Kolkata Police

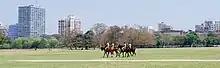
Officers of Kolkata mounted police riding across the Maidan Ground, Kolkata.

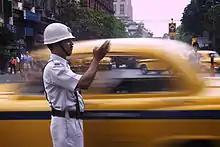
White uniformed Traffic Police directing traffic in Kolkata.

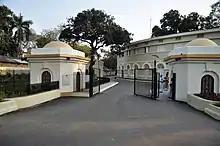
Police Training School, Kolkata

, Kolkata Police has ten divisions covering 91 police stations. It has a strength of 37,400 approximately and a territorial jurisdiction of . The commissioner is the chief of the Kolkata Police. The Commissioner is appointed by the Government of West Bengal and reports independently to the Home Minister of the State. The headquarters are at 18, Lalbazar Street, near B.B.D. Bagh area in Central Kolkata. The Commissioner is an Indian Police Service officer of the rank of Additional DG & IG of Police. Manoj Kumar Verma is the present Commissioner. The State Government vests the Commissioner with the powers of a magistrate of First Class with limits within the suburbs of Kolkata. He has power to issue orders with his discretion.